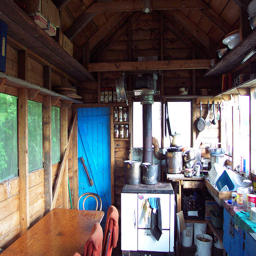
A kitchen filled with lots of pots and pans.
This shack has a small table to the left, a stove in the back, and a counter top on the right.
A table in the kitchen of a building with screen walls
a kitchen with a table chairs and pots
The view of the inside of a cabin with a stove and crowded counters.